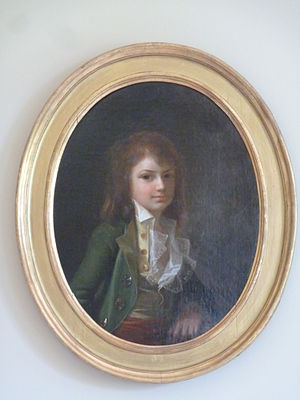
Johannes Søbøtker
Søbøtker som elleveårig malet af Jens Juel 1788
Johannes Søbøtker var en dansk handelsmand og guvernør over øerne Sankt Jan og Sankt Thomas i Dansk Vestindien i flere perioder.